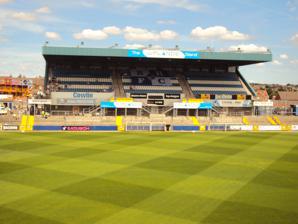
Building: Memorial Stadium (Bristol)
Country: United Kingdom
Year built: 1921
Stadium in Bristol, England Memorial Stadium The Mem DriBuild Stand at the Memorial Stadium Former names Memorial Ground Location Filton Avenue, Horfield , Bristol , BS7 0AQ Coordinates 51°29′10″N 2°34′59″W / 51.4862°N 2.5831°W / 51.4862; -2.5831 Public transit Ashley Down Owner Bristol Rovers F.C. Capacity 12,500 Record attendance 12,011 (Bristol Rovers vs West Bromwich Albion , 9 March 2008) Field size 101 × 68 metres Surface Grass Opened 24 September 1921 Tenants Bristol Rovers (1996–present) Bristol Rovers Women (2024–present) Bristol Rugby (1921–2014) The Memorial Stadium , also commonly known by its previous name of the Memorial Ground , is a sports ground in Bristol , England, and is the home of Bristol Rovers Football Club . It opened in 1921, dedicated to the memory of local rugby union players killed during the First World War , and was the home of Bristol Rugby Club until they moved to Ashton Gate in 2014. History Bristol Rovers v Manchester United at the Memorial Stadium, 1999 The site was created on an area of land called Buffalo Bill's Field, after Colonel William "Buffalo Bill" Cody's Wild West Show was held there between 28 September and 3 October 1891. Two years later, in September 1893, Clifton RFC played on the site for the first time. During the First World War the site was converted into allotments, but after the war Buffalo Bill's Field was bought by Sherriff of Bristol Sir Francis Nicholas Cowlin and given to Bristol Rugby Club . It was opened as the Memorial Ground on 24 September that year by G. B. Britton, the Lord Mayor of Bristol . Situated on Filton Avenue in Horfield , Bristol, it has developed significantly over the years. A massive crowd turned out to watch the first Bristol game to be held there against Cardiff , but did so from wooden terraces and stands. With the advent of leagues in the late 1980s, Bristol looked to develop the ground, replacing the old Shed on the north side with the Centenary Stand to mark the club's 100th anniversary in 1988. The West Stand, an original feature of the ground, was demolished in 1995 having been condemned, and replaced. In 1996, Bristol Rovers moved in as tenants of Bristol Rugby Club, and then entered into joint ownership through the Memorial Stadium Company. After just two years, in 1998, the rugby club was relegated from the Premiership (causing them severe financial difficulties) and under the terms of the agreement Bristol Rovers were able to buy Bristol Rugby's share of the stadium for a "nominal fee", a clause designed to protect either party should one or the other fall into financial difficulties. The rugby club became tenants in their original home. By 2005, the Memorial Stadium was hosting Bristol Rugby Club back in the Guinness Premiership , with Bristol Rovers continuing to compete in the lower levels of the Football League . A roof was added to the Clubhouse Terrace (paid for by Bristol Rovers supporters' efforts) and temporary stands at the south and south-west of the ground raised capacity to 11,916. Bristol Rugby were again relegated from the Premiership in 2009. In February 2013, after months of speculation, Bristol Rugby announced that they would move and share a ground with Bristol City at the redeveloped Ashton Gate . The rugby club played their final game at the Mem on 4 June 2014, a Championship play-off final second leg against London Welsh . There was no fairytale ending for Bristol though as London Welsh won the game 21–20 to condemn the side to a sixth straight season outside the Premiership . The ground has remained a focal point for the wider Bristol community, and a minute's silence is held annually at the closest game to Remembrance Sunday , while on 11 November a service of remembrance is held at the Memorial Gates with players and officials from both Bristol Rovers and Bristol Rugby attending the service each year. On Christmas Eve 2015, the memorial gates were vandalised by Bristol City supporters. Other uses The stadium is also used for the rugby varsity between the city's two universities, University of the West of England and University of Bristol . In 2013, the stadium hosted the Rugby League World Cup Group D match between the Cook Islands and the United States attracting a crowd of 7,247. Gloucester Rugby played two pre-season friendlies at the stadium whilst their home ground, Kingsholm Stadium , was being used for the 2015 Rugby World Cup . In 2017 there was a crowd recording for the Aardman Animations film Early Man at the Memorial Stadium. The stadium features in the music videos for Kano 's This Is England and Idles' Great. Stadium future The Memorial Stadium Company proposed a wide-ranging £35 million refurbishment of the Memorial Stadium, bringing it up to an 18,500 all-seater capacity. On 17 January 2007, Bristol City Council granted permission for the stadium redevelopment. The new stadium would have included a 97-room hotel, 99 student flats, a restaurant, a convenience store , offices and a public gym. On 17 August 2007, it was announced that the stadium's redevelopment had been delayed and would commence in May 2008 and finish in December 2009. During this time period of reconstruction, Bristol Rovers would have groundshared with Cheltenham Town at Whaddon Road while Bristol Rugby would have played across the Severn Bridge , sharing the Rodney Parade ground in Newport. The Section 106 legal agreement , which was the main cause for the delay in the redevelopment, was finally signed on 4 January 2008, but more delays were encountered when on 30 May 2008 Rovers admitted that their preferred student accommodation providers had pulled out of the project, leaving the club to find an alternative company. This caused the redevelopment to be put back another year, to 2009. More delays, mostly attributed to the ongoing financial crisis, meant that by mid-2011 the stadium redevelopment had yet to begin. In June 2011, Bristol Rovers announced its intentions to relocate the club to the newly proposed UWE Stadium instead of redeveloping the Memorial Stadium. In order to fund the new stadium, the Memorial Stadium was to be sold to supermarket chain Sainsbury's , with Rovers paying a peppercorn rent , with work to redevelop the site not beginning until Rovers completed their move to the new stadium. Planning permission was granted for the UWE Stadium site in July 2012 and the Sainsbury's plans for the Memorial Stadium in January 2013. Work was expected to begin on the UWE Stadium shortly after but multiple delays caused by legal challenges held the project up. In 2014, Sainsbury's pulled out of the project and were subsequently taken to court by Rovers. Sainsbury's won the court case and appeal that followed leaving the entire project again in doubt. In August 2017, following the takeover of the club by the Al-Qadi family, and extensive negotiations with the UWE, the club announced that it was no longer looking to build a new stadium in collaboration with the UWE but would once again explore redeveloping the Memorial Stadium instead. Before the 2019/20 League One campaign, Rovers redeveloped the bar under the Poplar Insulation stand and subsequently reopened it as a "club superstore". The new club bar was opened in the place of the former club shop. On 28 April 2023, Bristol Rovers announced plans to remove the South Stand, a temporary tent that had been there since the stadium's redevelopment in 1995/1996. In June 2023 the stand had been completely removed and the land was ready to be rebuilt. The stand will increase the stadiums capacity by 3,414 seats and will boost the stadiums capacity to 12,500. In July, local media reported that work on the new stand had commenced without planning permission . A club statement released on 2 August 2023 confirmed that "due to issues outside of the club's control", the improved south stand would not be ready for the start of the new season. On 15 November 2023, it was confirmed that planning permission had been granted with conditions. In October 2023, Rovers' new owner Hussain AlSaeed confirmed that the club's proposed move to a potential new stadium at the Fruit Market site had fallen through and they would instead focus on redeveloping the Memorial Stadium. The plans included development on both the East and North stands upon completion of the South Stand, increasing the ground's capacity to between 16-17000. Average attendances Season Bristol Rovers Attendance League 2023–24 8,190 League One 2022–23 8,907 League One 2021–22 7,512 League Two 2020–21 0 League One 2019–20 7,348 2018-19 8,320 2017–18 8,933 2016–17 9,302 2015–16 8,096 League Two Bristol Rugby 2014–15 6,793 Conference Premier Attendance League 2013–14 6,420 League Two 5,808 Championship 2012–13 6,308 4,859 2011–12 6,035 5,351 2010–11 6,253 League One 4,273 2009–10 7,042 5,261 2008–09 7,170 7,435 Premiership 2007–08 6,849 9,175